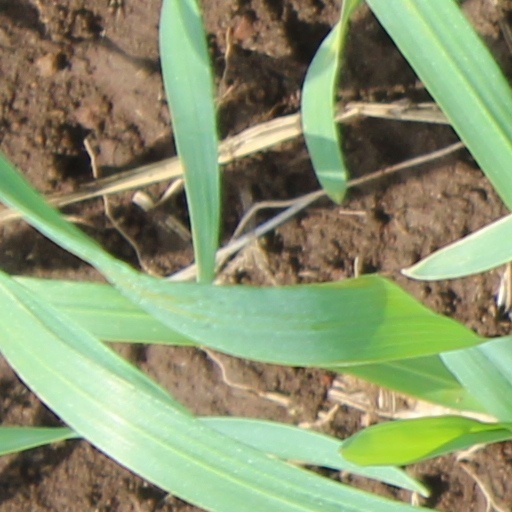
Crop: wheat